Brugmansia arborea

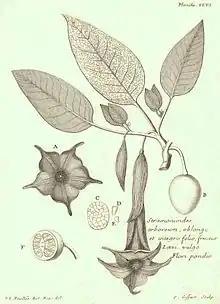
Type specimen of "Brugmansia arborea"

In his 1753 Species Plantarum, Carl Linnaeus published "Datura arborea" using as his type specimen a drawing by Louis Feuillée from 1714 with name "Stramonioides arboreum, oblongo et integro folio, fructu laevi, vulgo Flori pondio". Then Robert Sweet, in his 1818 "Hortus Suburbanus Londinensis", published the modern version of the name to be in the separate genus of "Brugmansia". Since then, many authors have published many different plants with one of those names, causing much confusion in the taxonomy of these plants. ""Datura arborea"" has many times been incorrectly used for almost any white-flowered "Brugmansia" plant, even in scientific literature.